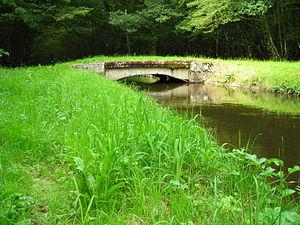
Pont de pierres sur la rigole d'Yonne à proximité du hameau ""les quatre vents"" sur la commune d'Epiry."
Epiry, ou Épiry, est une commune française située dans le département de la Nièvre en région Bourgogne-Franche-Comté.